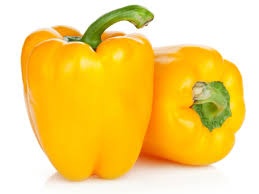
Label: capsicum